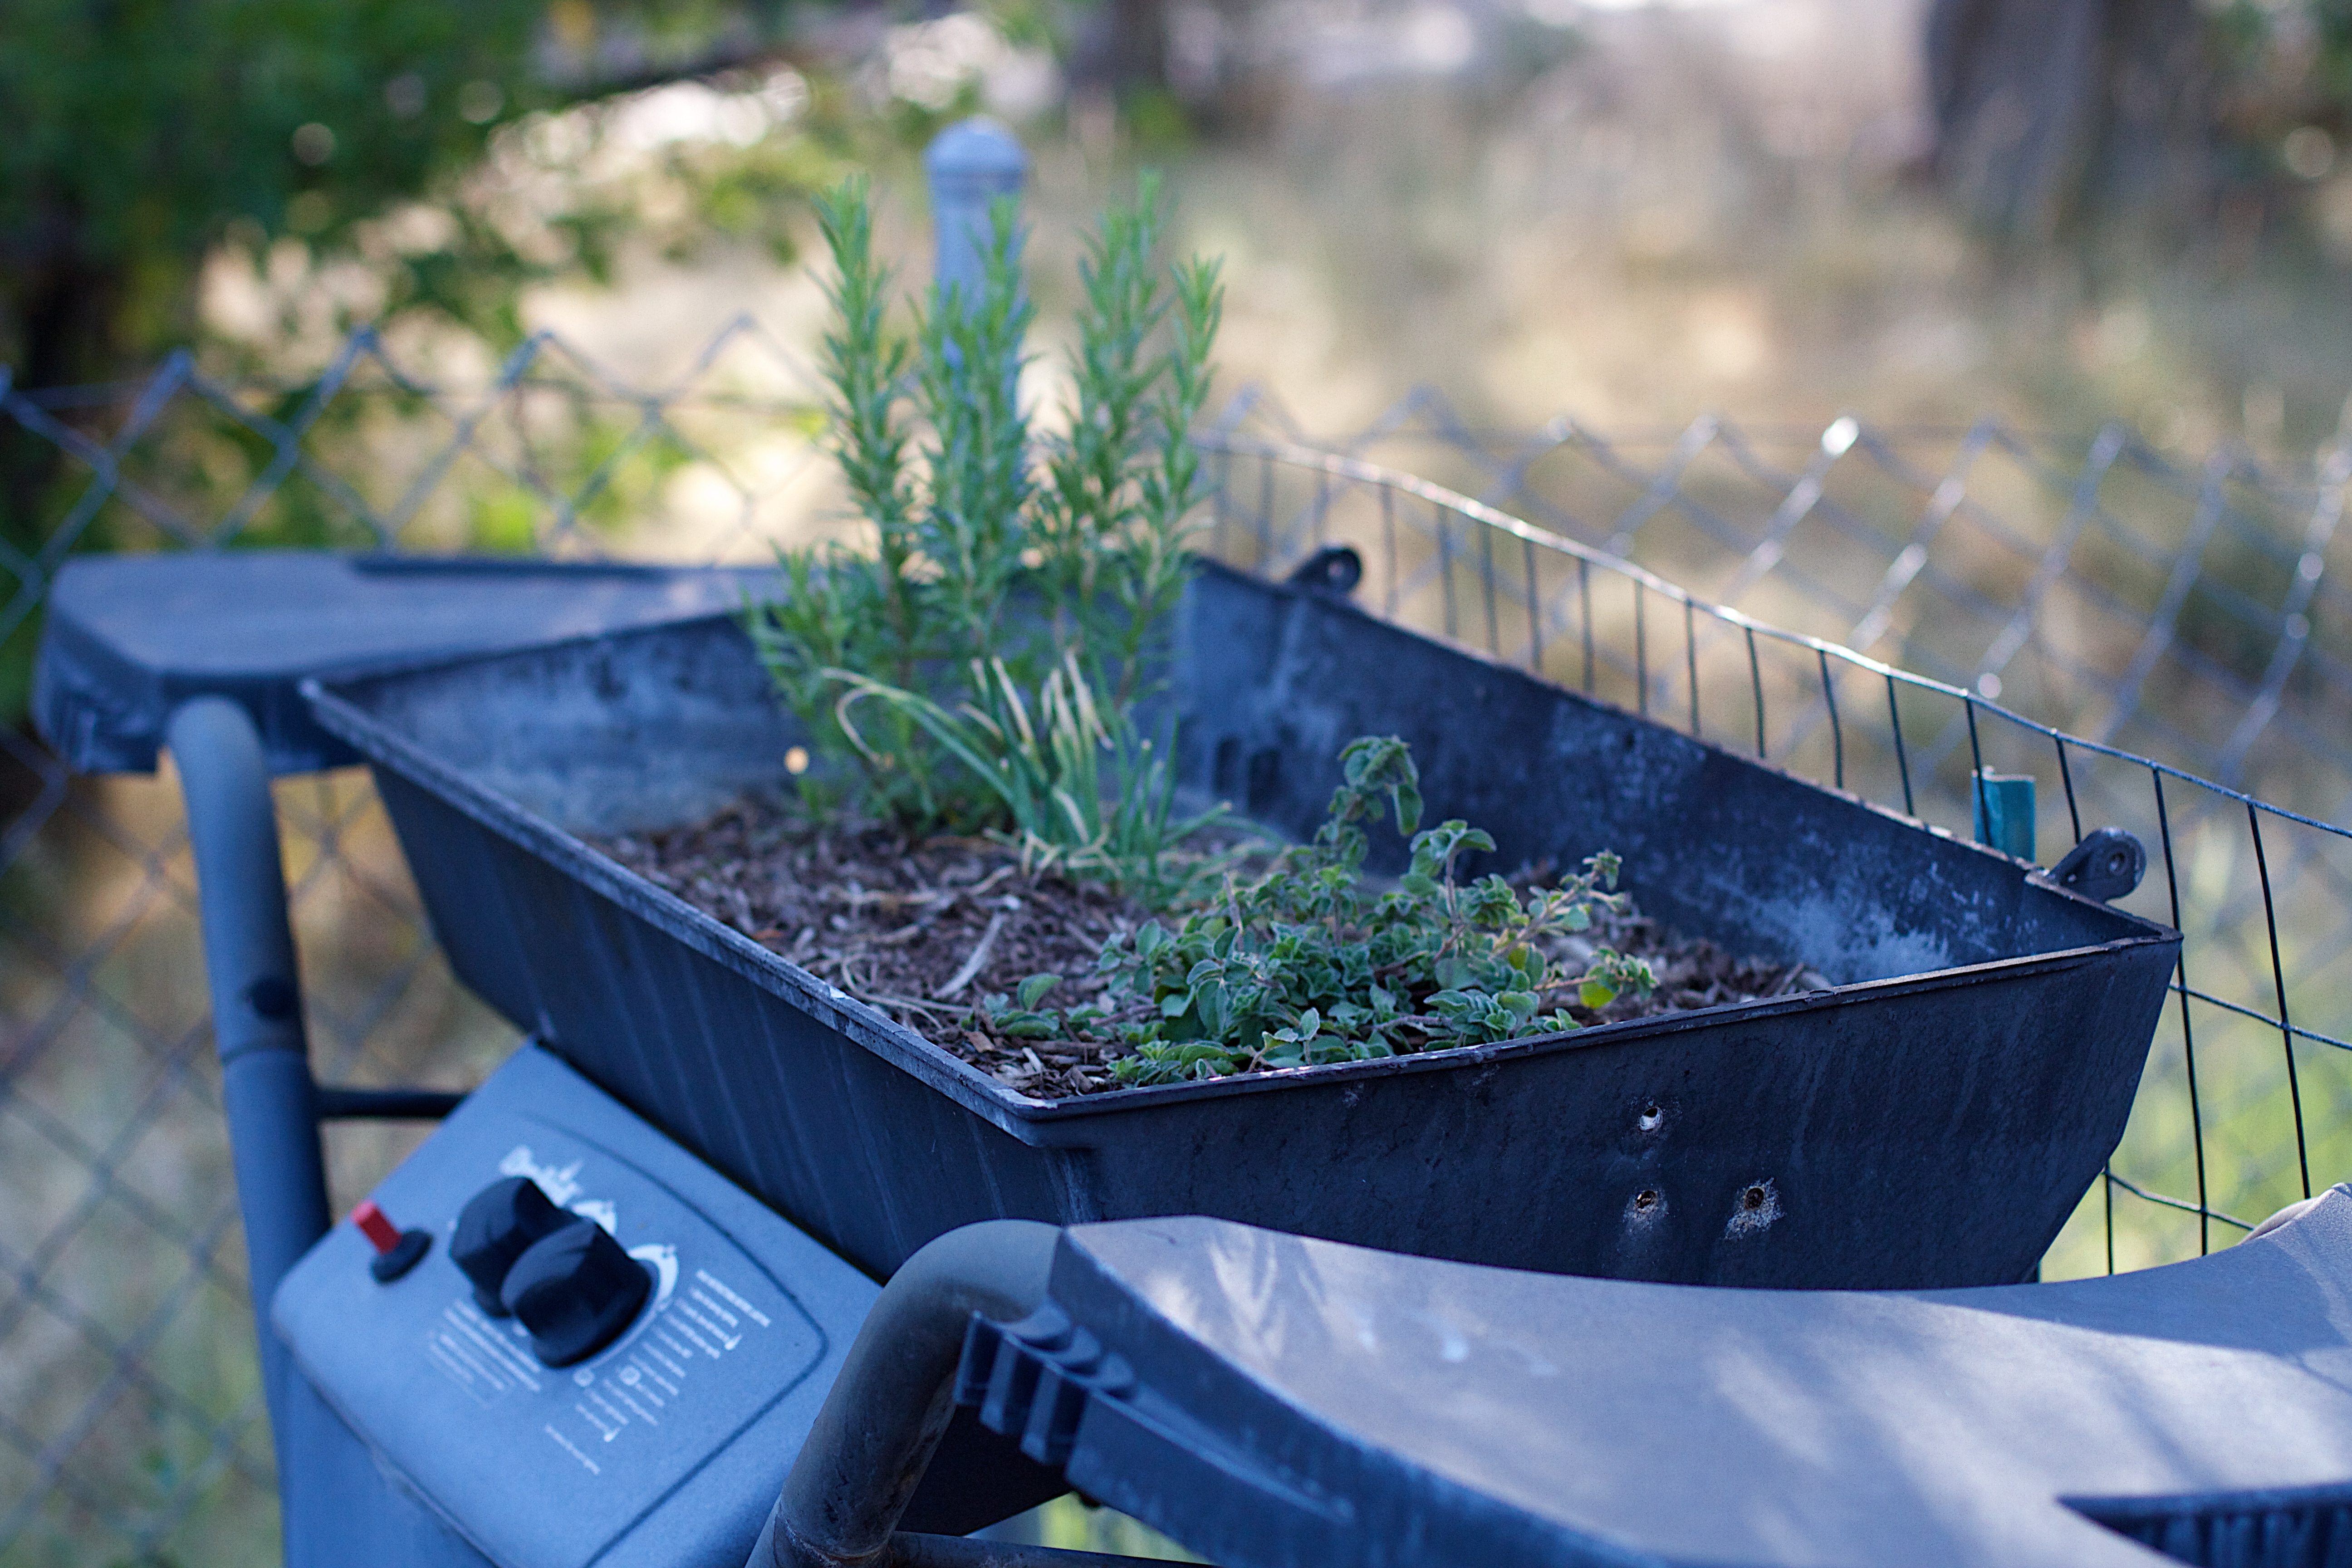
plant, flower, green, backyard, blue, garden, yard